Kakrebihar

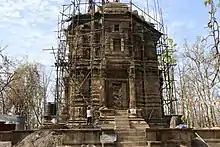
Kakrebihar in 2016 under reconstruction

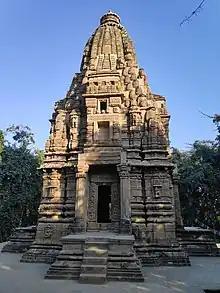
Kakre Bihar Temple in 2022

Kakrebihar is a "Shikhara" Buddhist temple in Birendranagar, Surkhet, Karnali Province. It was built in the 12th century and it spreads over 180 hectares of land. The temple was restored in September 2021.